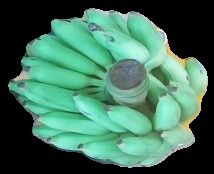
Variety: elakki-bale
Grade: grade2